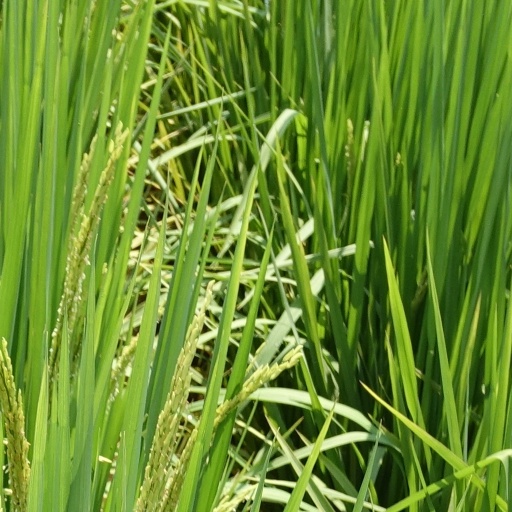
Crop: rice